Kadanganeri

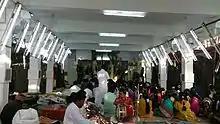
Karuppasamy Temple

In the month of Aadi (ஆடி) temple festival will be Celebrated by Nattamai Vagayaraakkal [Megalinga Sastha Vagayaraakkal]